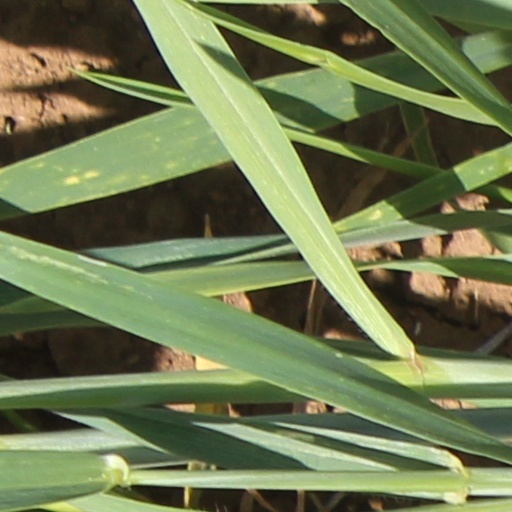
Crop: wheat